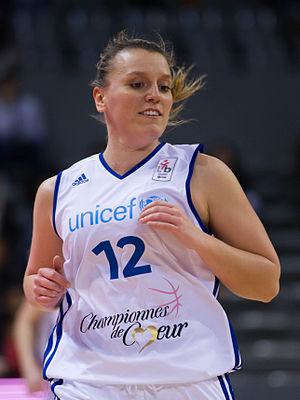
Marion Laborde, match de gala championnes de cœur